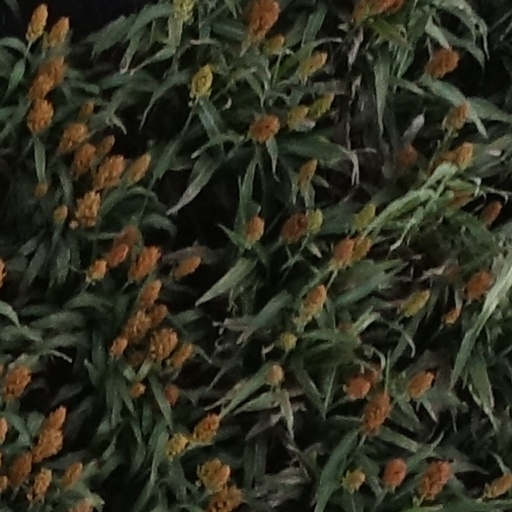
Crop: sorghum